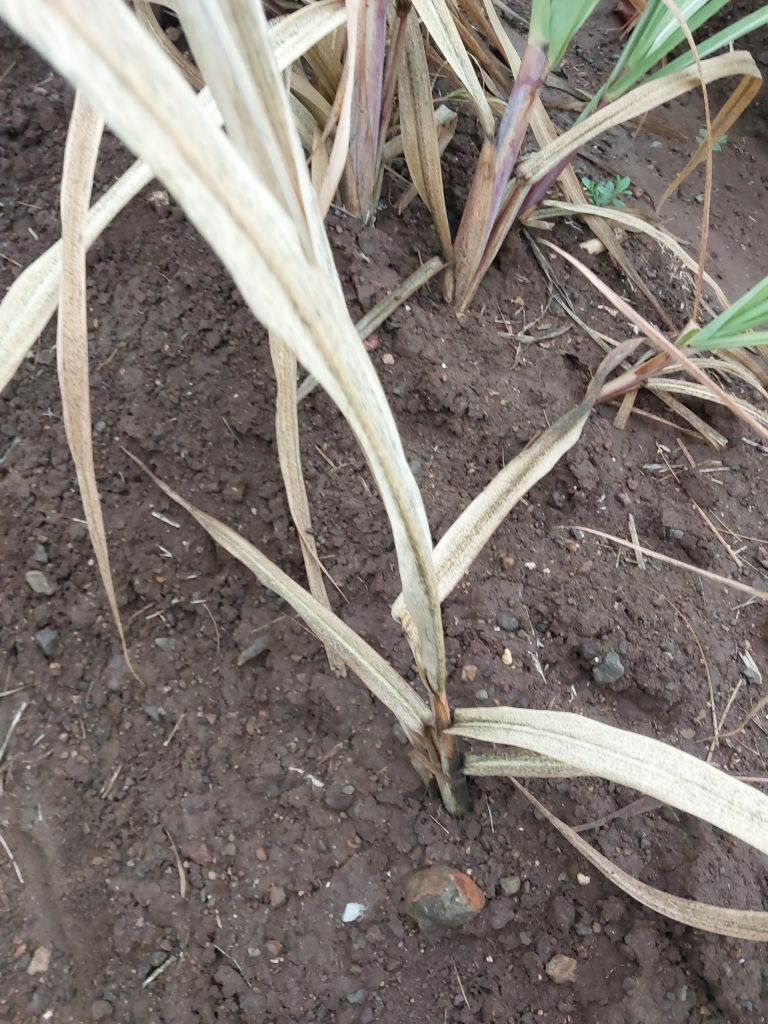
Label: Sett Rot